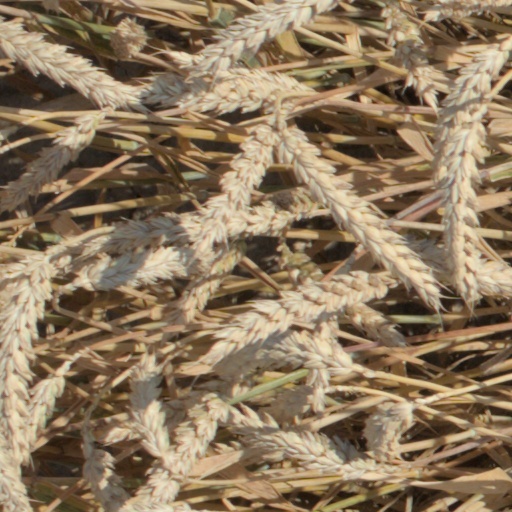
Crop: wheat